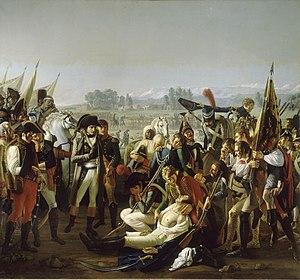
La bataille de Marengo vit s'opposer une force française commandée par le général Napoléon Bonaparte, alors Premier consul, à l'armée impériale du Saint-Empire sous la direction du feld-maréchal baron Michael Friedrich Benedikt von Melas à Alexandrie, dans le Piémont, en Italie. Cette bataille se termine par une défaite des Impériaux.
Louis Charles Antoine Desaix, né le 17 août 1768 au château d'Ayat à Ayat-sur-Sioule, mort le 14 juin 1800 à Marengo, est un général français qui s'est illustré lors des guerres révolutionnaires et sous les ordres de Bonaparte, notamment en Égypte et en Italie. Selon l'usage de l'époque, afin de se distinguer de son frère, il a ajouté à son nom celui du fief de sa famille et a pris pour nom Desaix de Veygoux. Desaix est surnommé le « Sultan juste ».